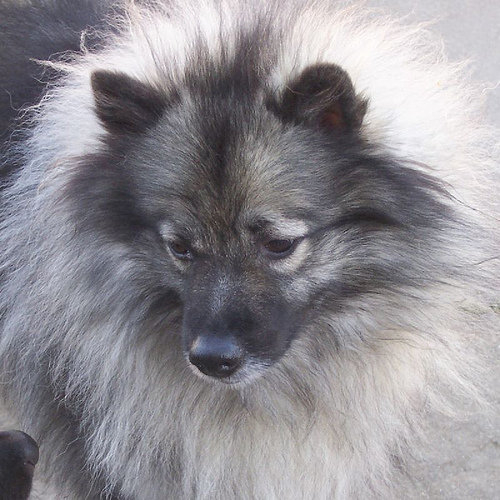
Animal: dog
Breed: keeshond